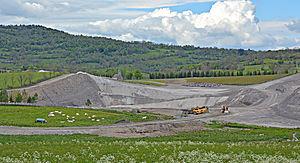
Mine de diatomite de Murat, Cantal, Auvergne, France
Murat (commune déléguée) est une ancienne commune française située dans le département du Cantal en région Auvergne-Rhône-Alpes.